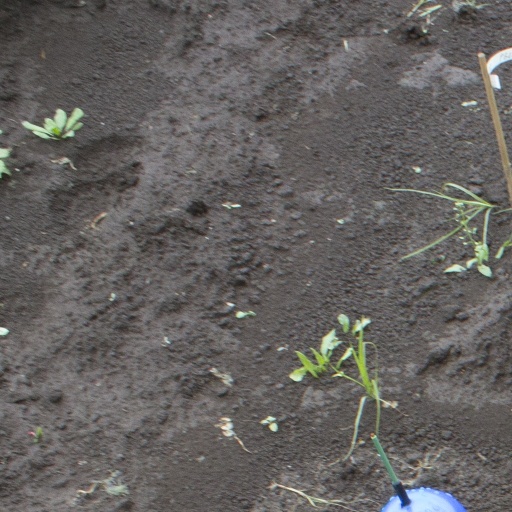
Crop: soybean